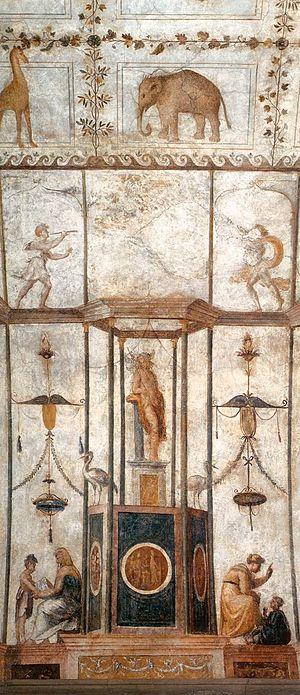
La Loggetta du cardinal Bibbiena est une salle située au troisième étage du Palais apostolique, dans la Cité du Vatican à Rome. Elle fait partie du complexe des Loges.